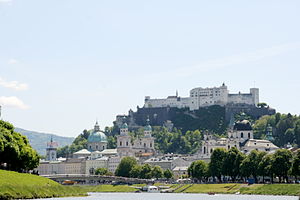
Festung Hohensalzburg
Festung Hohensalzburg med domkirken nedenfor til venstre
Festung Hohensalzburg er et fæstningsanlæg i den østrigske by Salzburg og er endvidere byens vartegn. Fæstningen står på Festungsberg over Salzburg gamle bydel. Med en længde på 250 meter og en bredde på 150, er det et de største middelalder borganlæg i Europa.